Robert L. Short

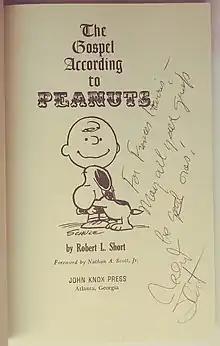
Title page of "The Gospel According to Peanuts", signed by Robert L. Short

Short was born and raised in Midland, Texas. He attended the University of Oklahoma and received a B.A. He then earned a Master of Divinity degree from Perkins School of Theology at Southern Methodist University. For the next few years, Short worked as a professional actor, appearing in commercial and religious television, and also directed religious drama. He continued his education, receiving a M.A. in English from North Texas University.